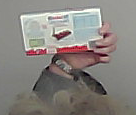
Product: kinder_chocolate